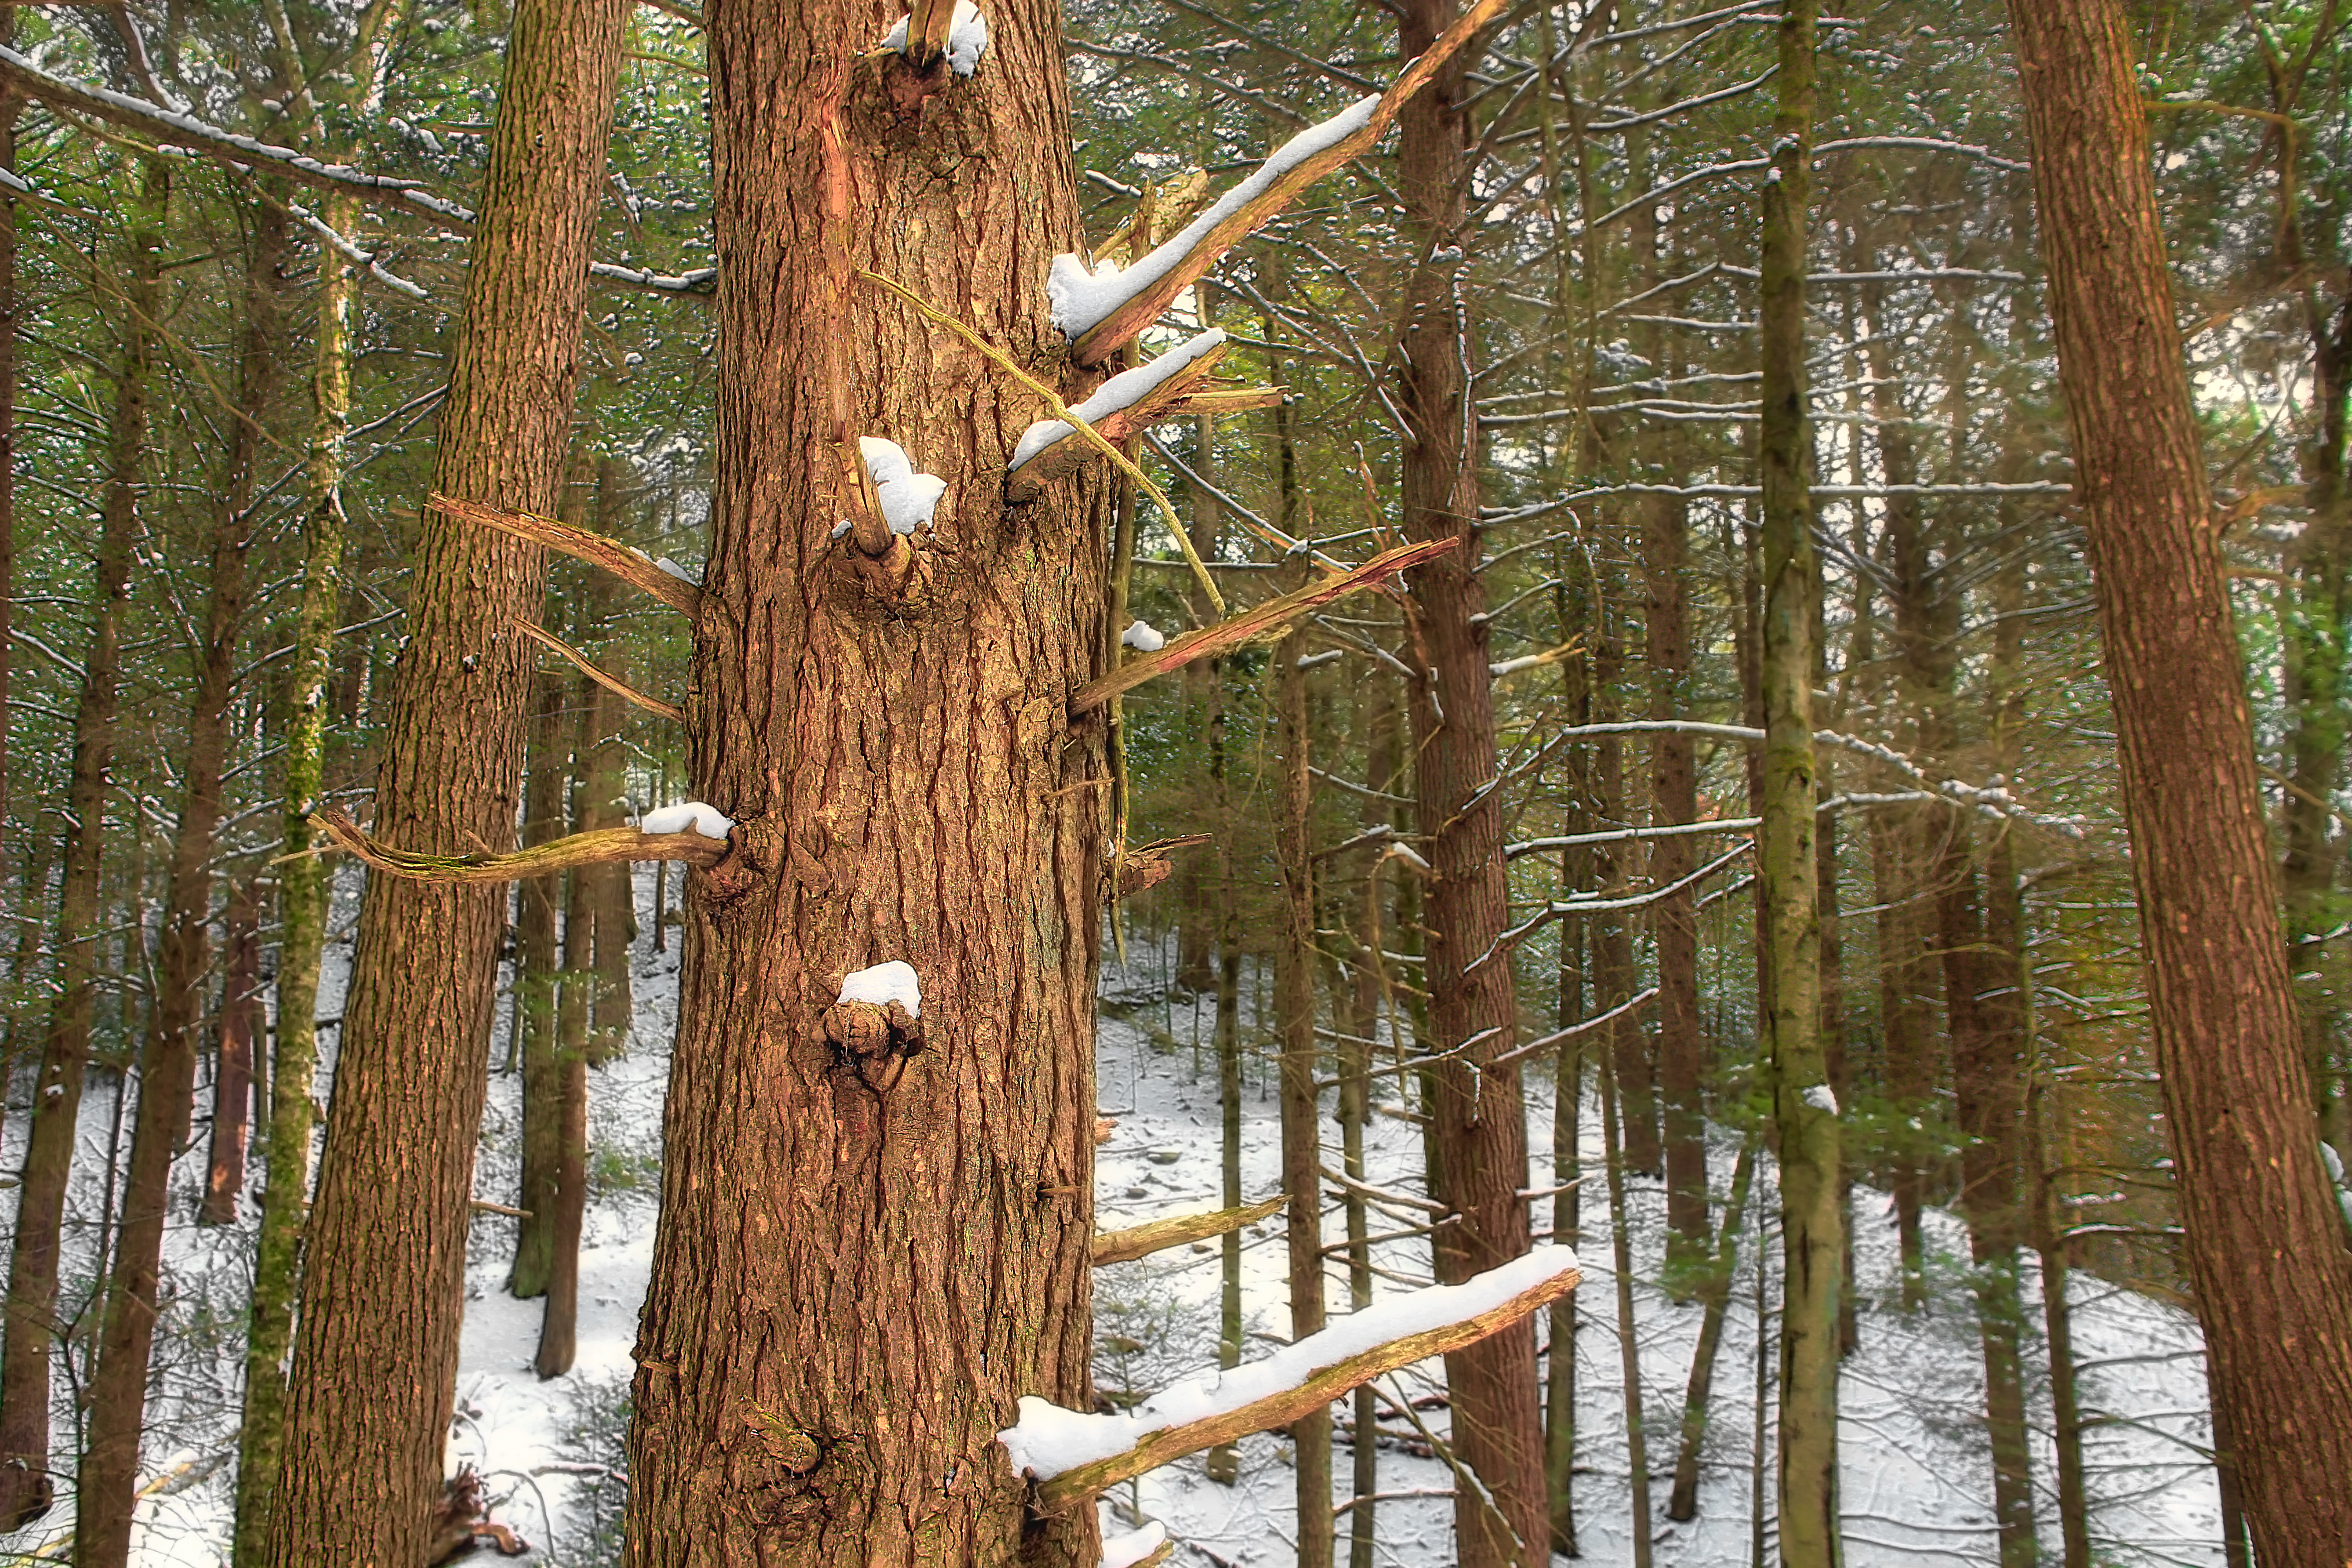
tree, nature, forest, wilderness, branch, snow, winter, wood, trunk, trees, creativecommons, coniferous, spruce, rainforest, clintoncounty, hemlocks, easternhemlocks, tsugacanadensis, whitepines, easternwhitepines, pinusstrobus, ravine, pennsylvania, baldeaglestateforest, sprucerunroad, woodland, habitat, larch, ecosystem, biome, old growth forest, natural environment, woody plant, temperate broadleaf and mixed forest, temperate coniferous forest